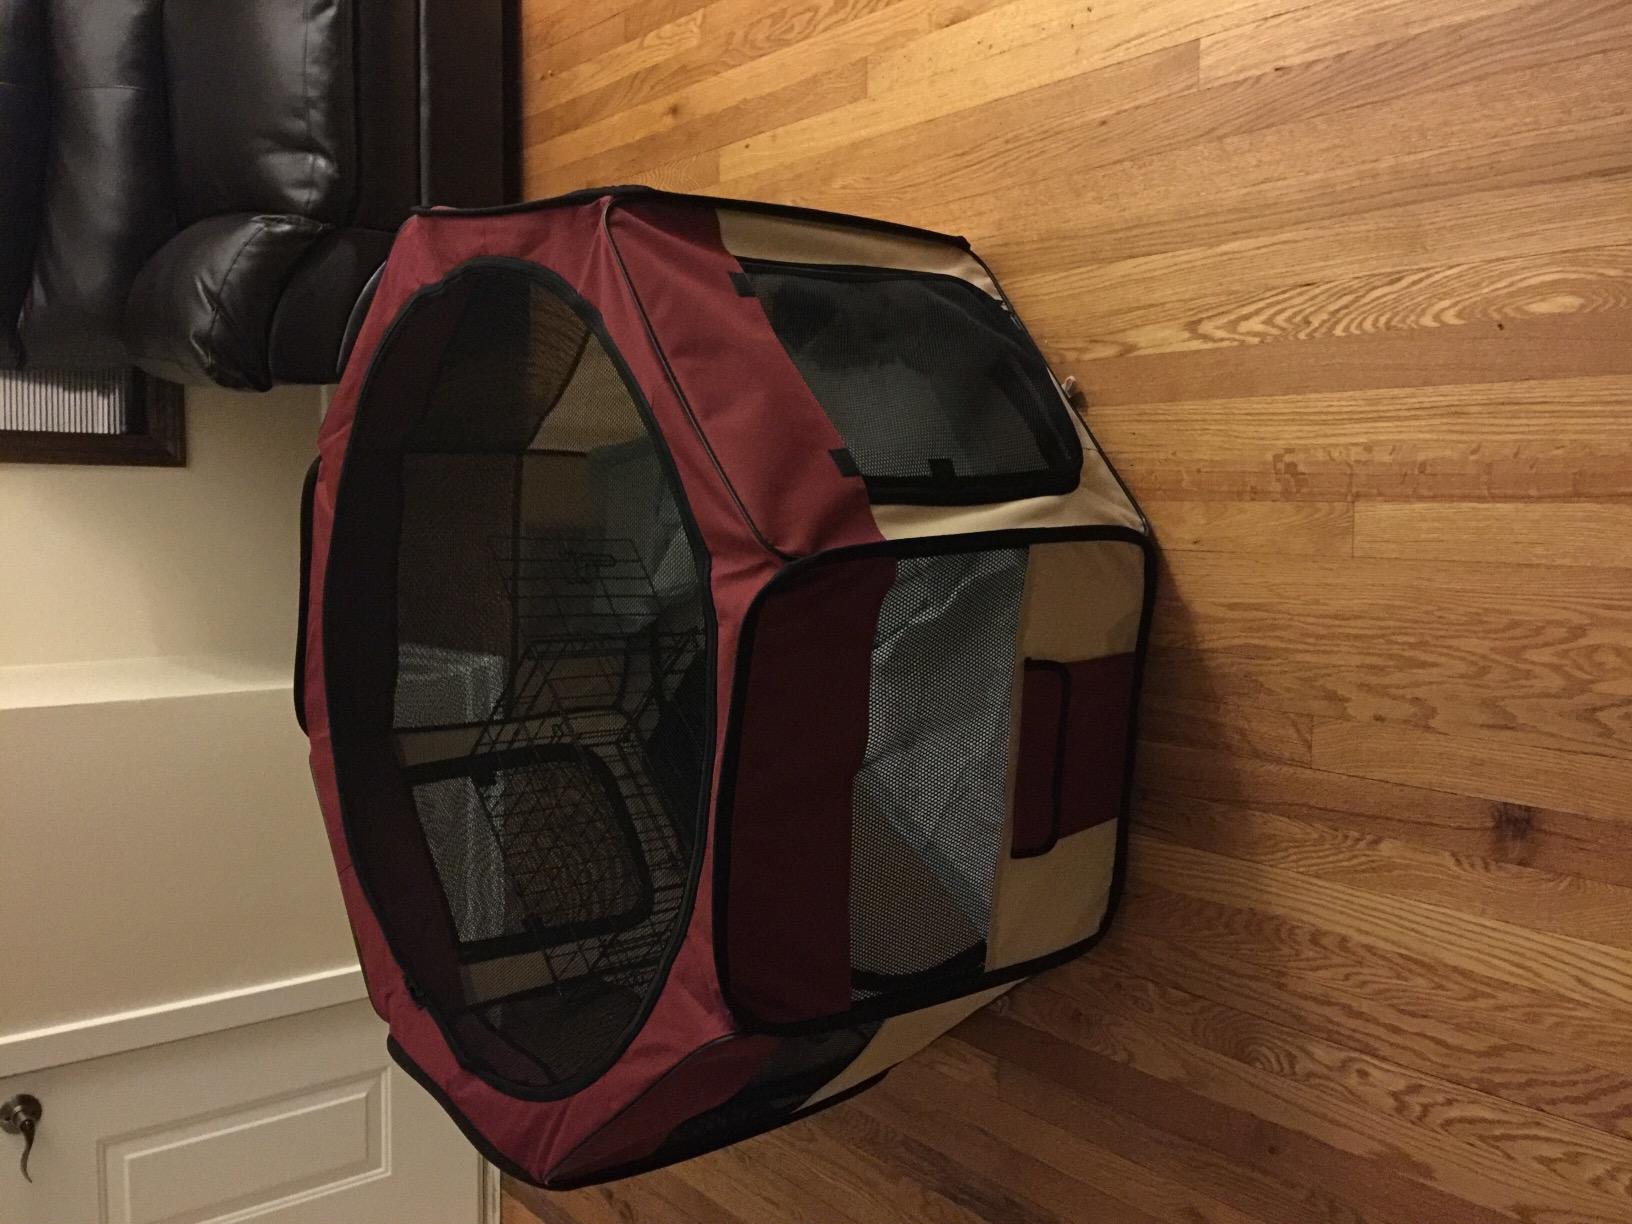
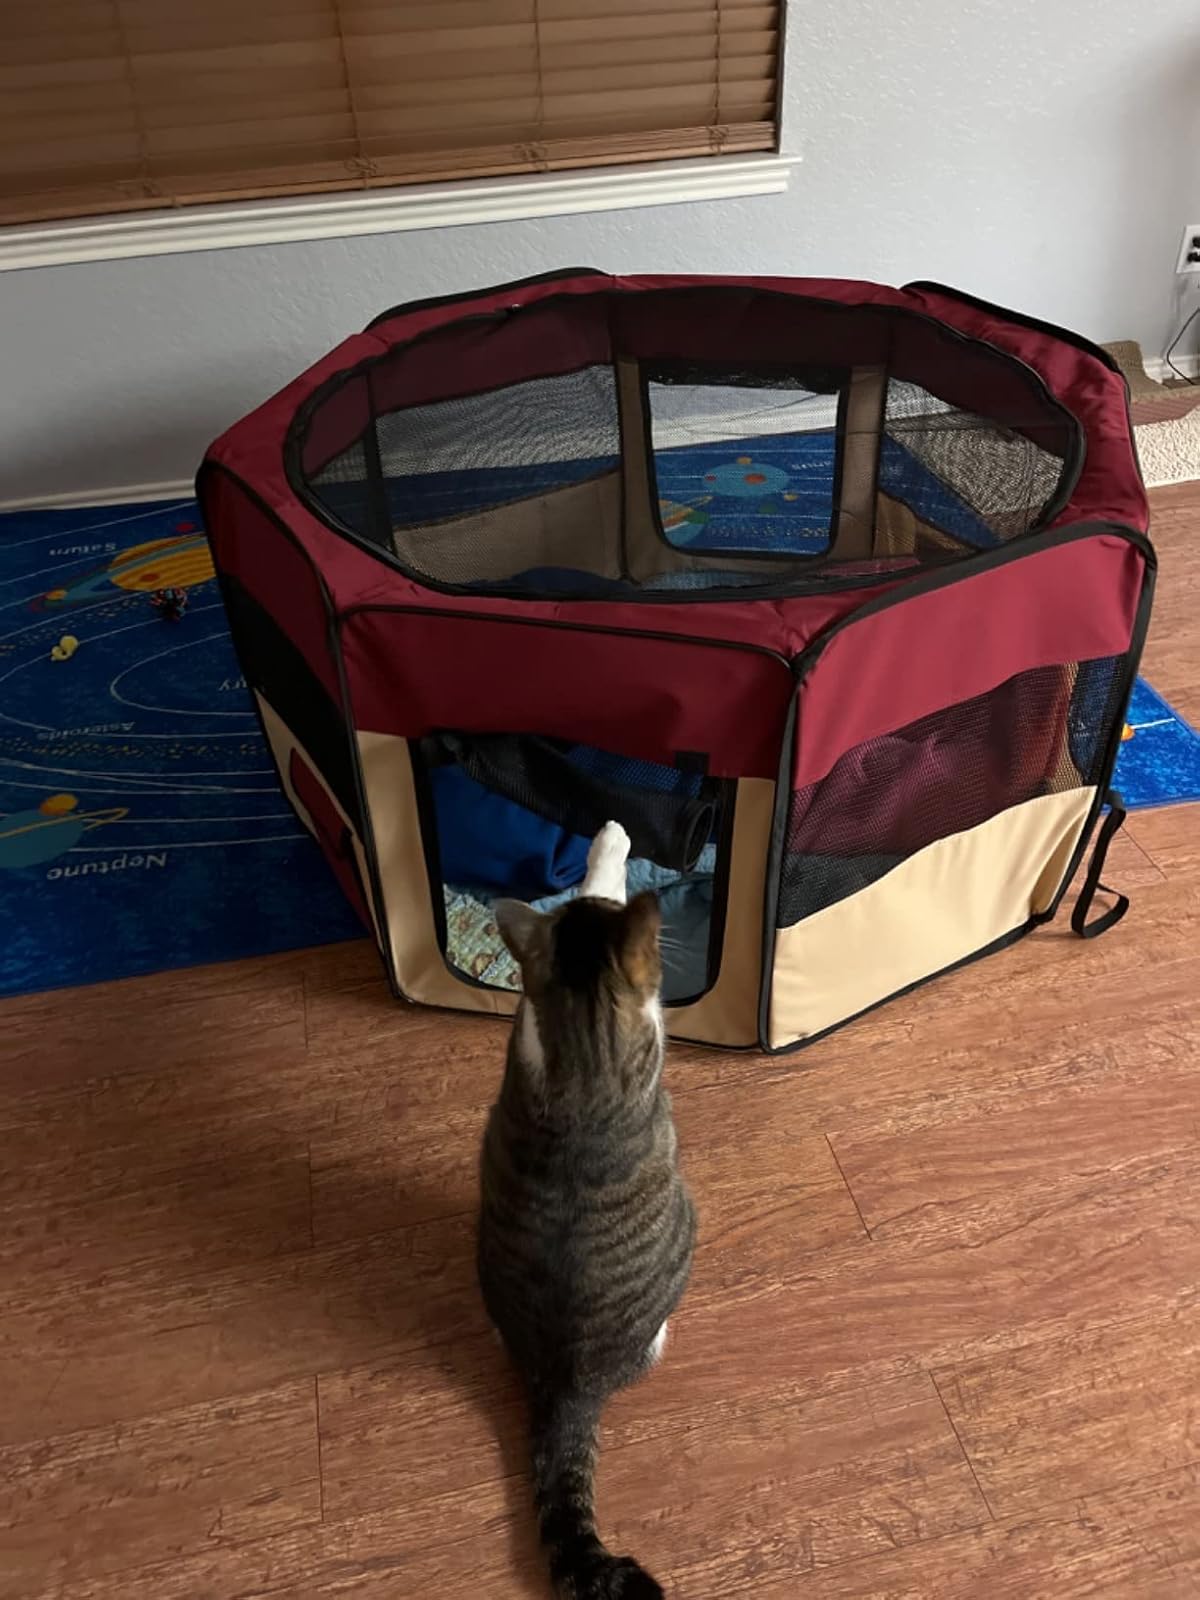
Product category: items_kennel
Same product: yes